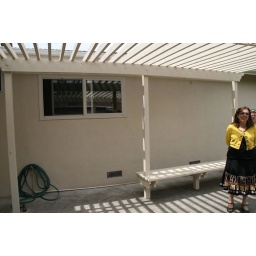
From under gazebo to bedroom 3 window